M5 bomb trailer

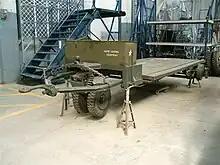
Restored M5 at Duxford

The M5 bomb trailer is a 2½ ton capacity vehicle used during World War II for transporting bombs from munitions storage areas to the aircraft for loading. Up to six M5s can be towed in a train. The trailer weighs 7,200 pounds when fully loaded.